Roy Paci

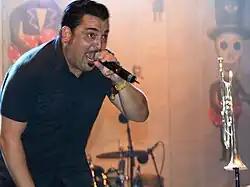
Paci in 2011

Born in Augusta, Sicily, Paci started playing the piano as a young child and picked up the trumpet at age 10. By age 13, he was playing traditional Sicilian jazz and performing in some of Italy's most famous clubs.